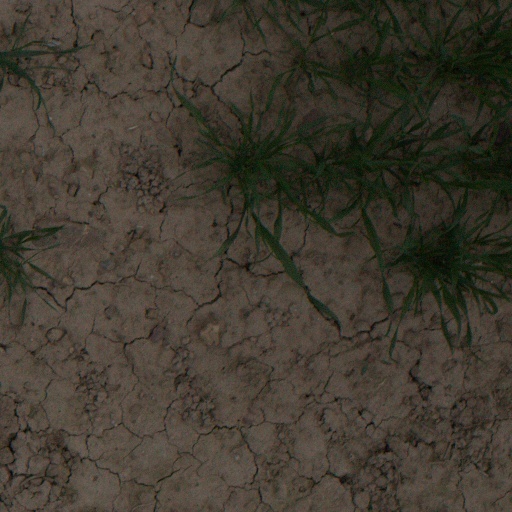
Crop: wheat